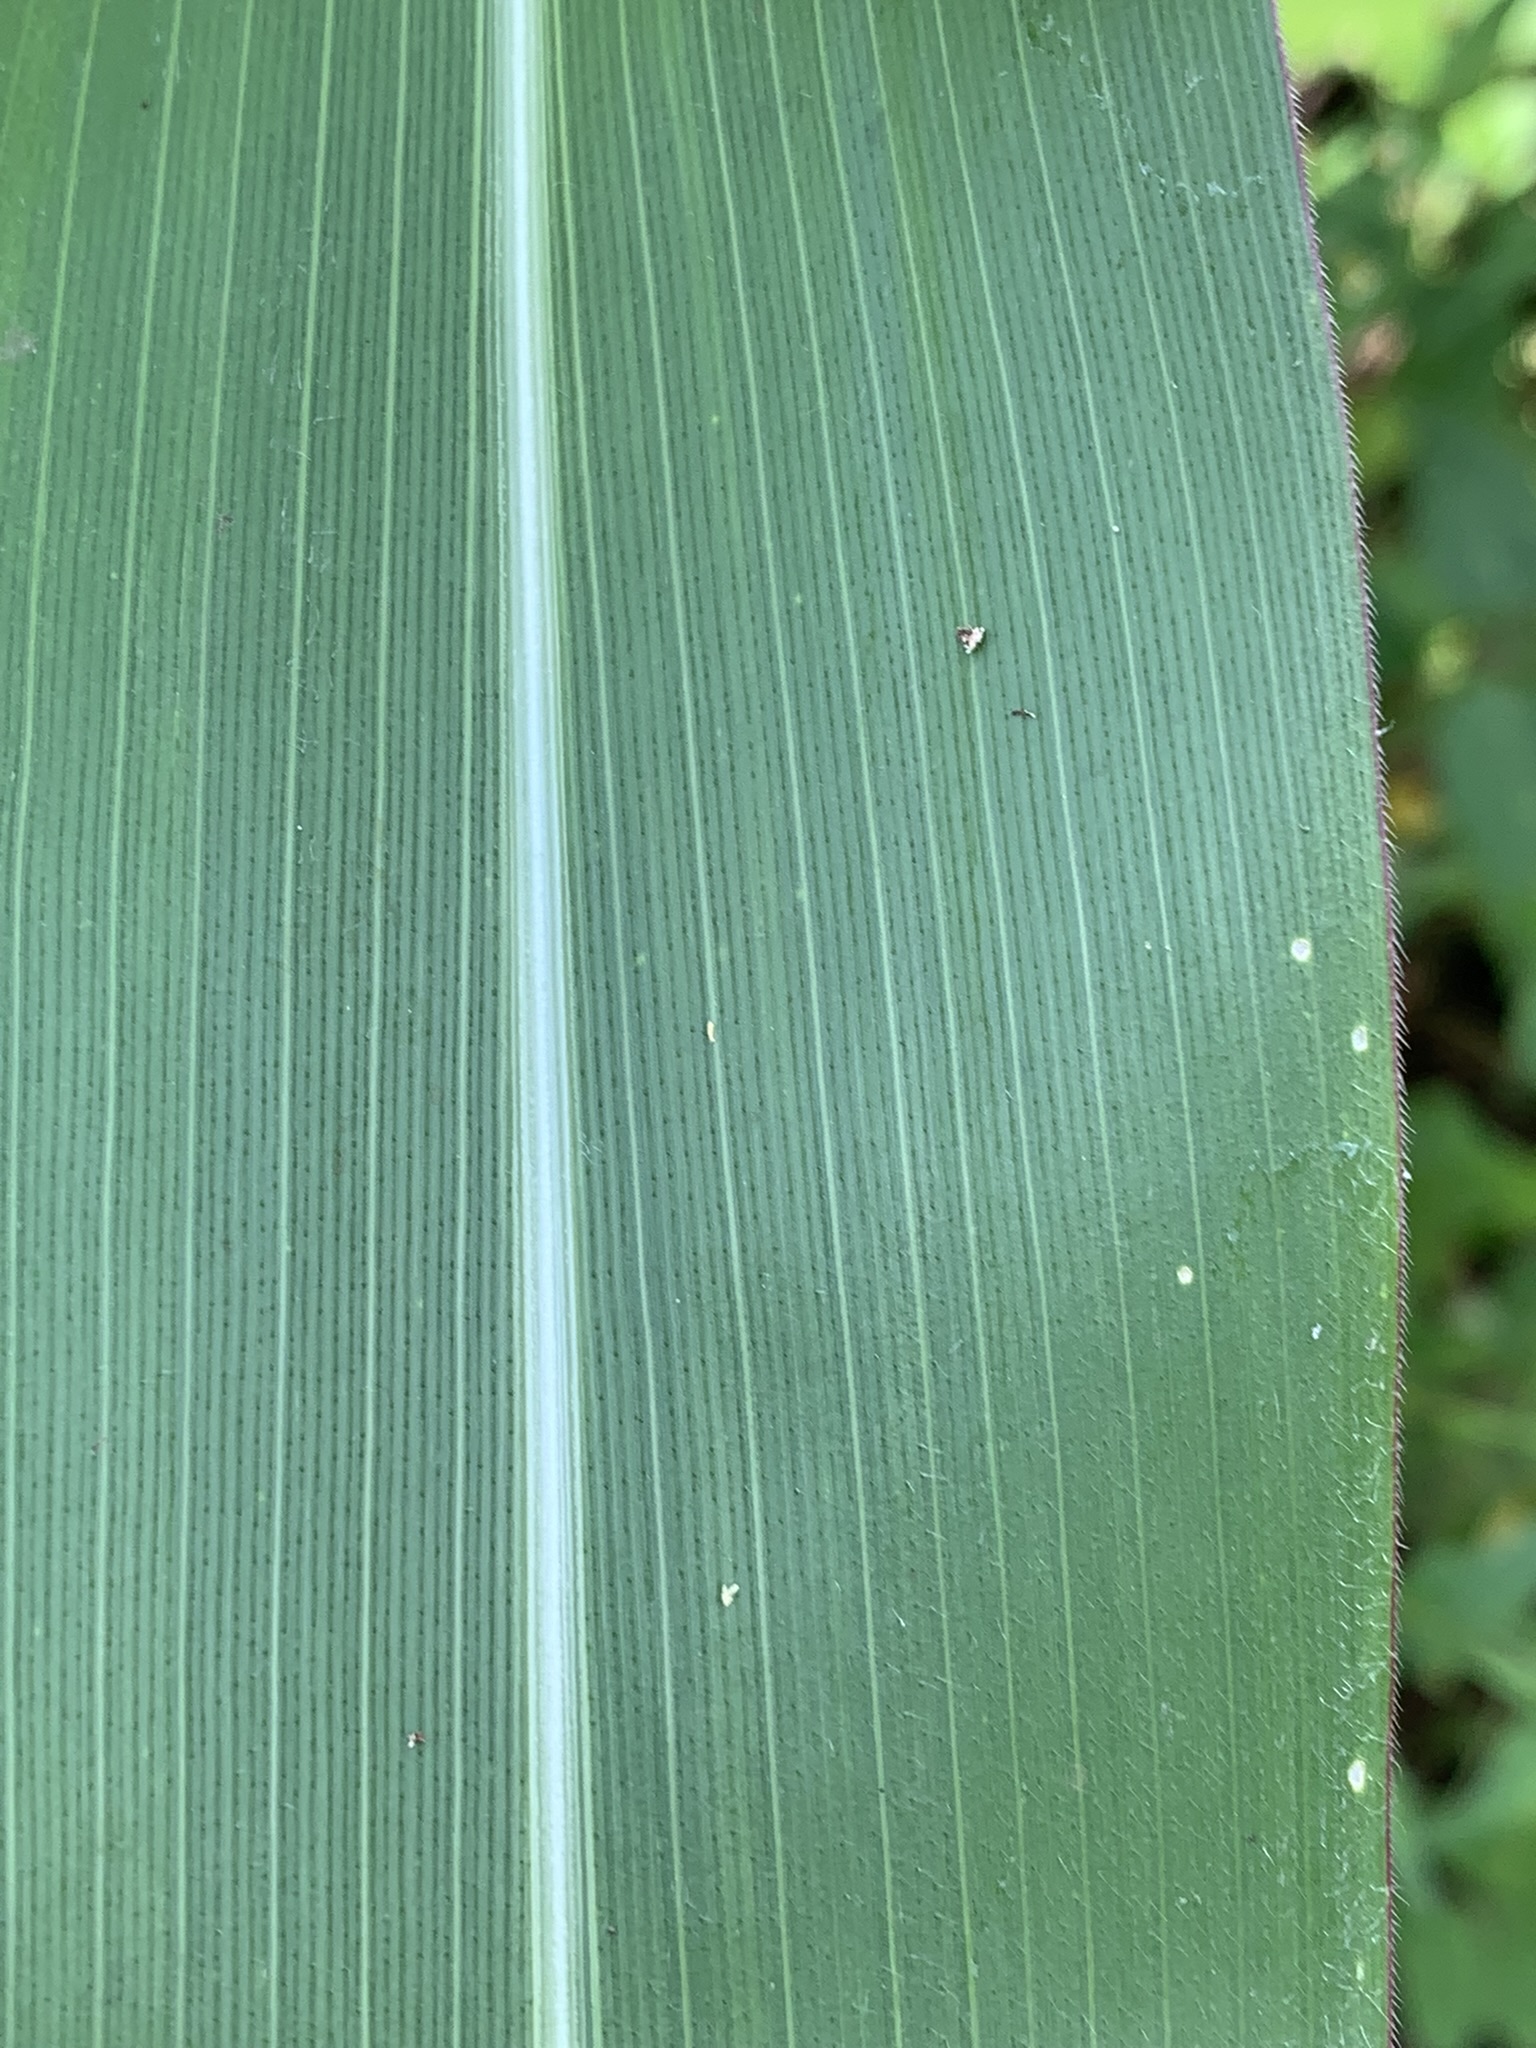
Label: Healthy